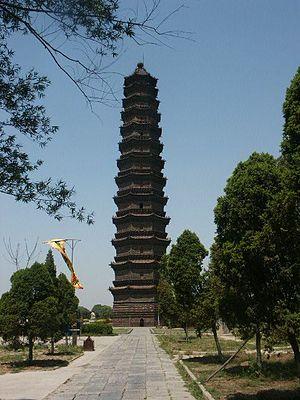
La pagode de Fer du Temple Youguo, dans la ville de Kaifeng, dans la province du Henan, est une pagode chinoise bouddhiste construite en 1049 sous la dynastie Song. La pagode est ainsi nommée non pas parce qu'elle est fabriquée en fer, mais à cause de sa couleur qui ressemble au fer. Il s'agit d'une pagode en pierre construite sur l'emplacement d'une ancienne pagode en bois qui a brûlé à cause de la foudre en 1044. Avec les pagodes Liuhe, Lingxiao, Liaodi, Pizhi et Beisi, elle est considérée comme un chef-d'œuvre de l'architecture sous la dynastie Song.
L'architecture sous la dynastie Song s'appuie sur les réussites de ses prédécesseurs. L'architecture chinoise durant la période de la dynastie Song se caractérise par ses pagodes bouddhistes, ses grands ponts en pierre et en bois, ses tombeaux somptueux et l'architecture de ses palais. Bien que les traités architecturaux existent auparavant, cette période de l'histoire de la Chine voit fleurir un certain nombre de travaux plus matures, décrivant les dimensions et les matériaux. Ils sont également mieux organisés. En plus des exemples de construction encore existants, les illustrations et dessins de l'architecture Song qui ont été publiés dans des livres aident également les historiens à comprendre les nuances architecturales de cette période.